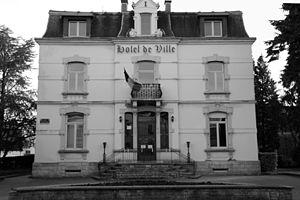
L'hôtel de ville de la commune d'Aubange à Athus (Belgique)